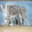
Label: cat